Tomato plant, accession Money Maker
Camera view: tilt-top (135 deg); turntable rotation: 300 degrees
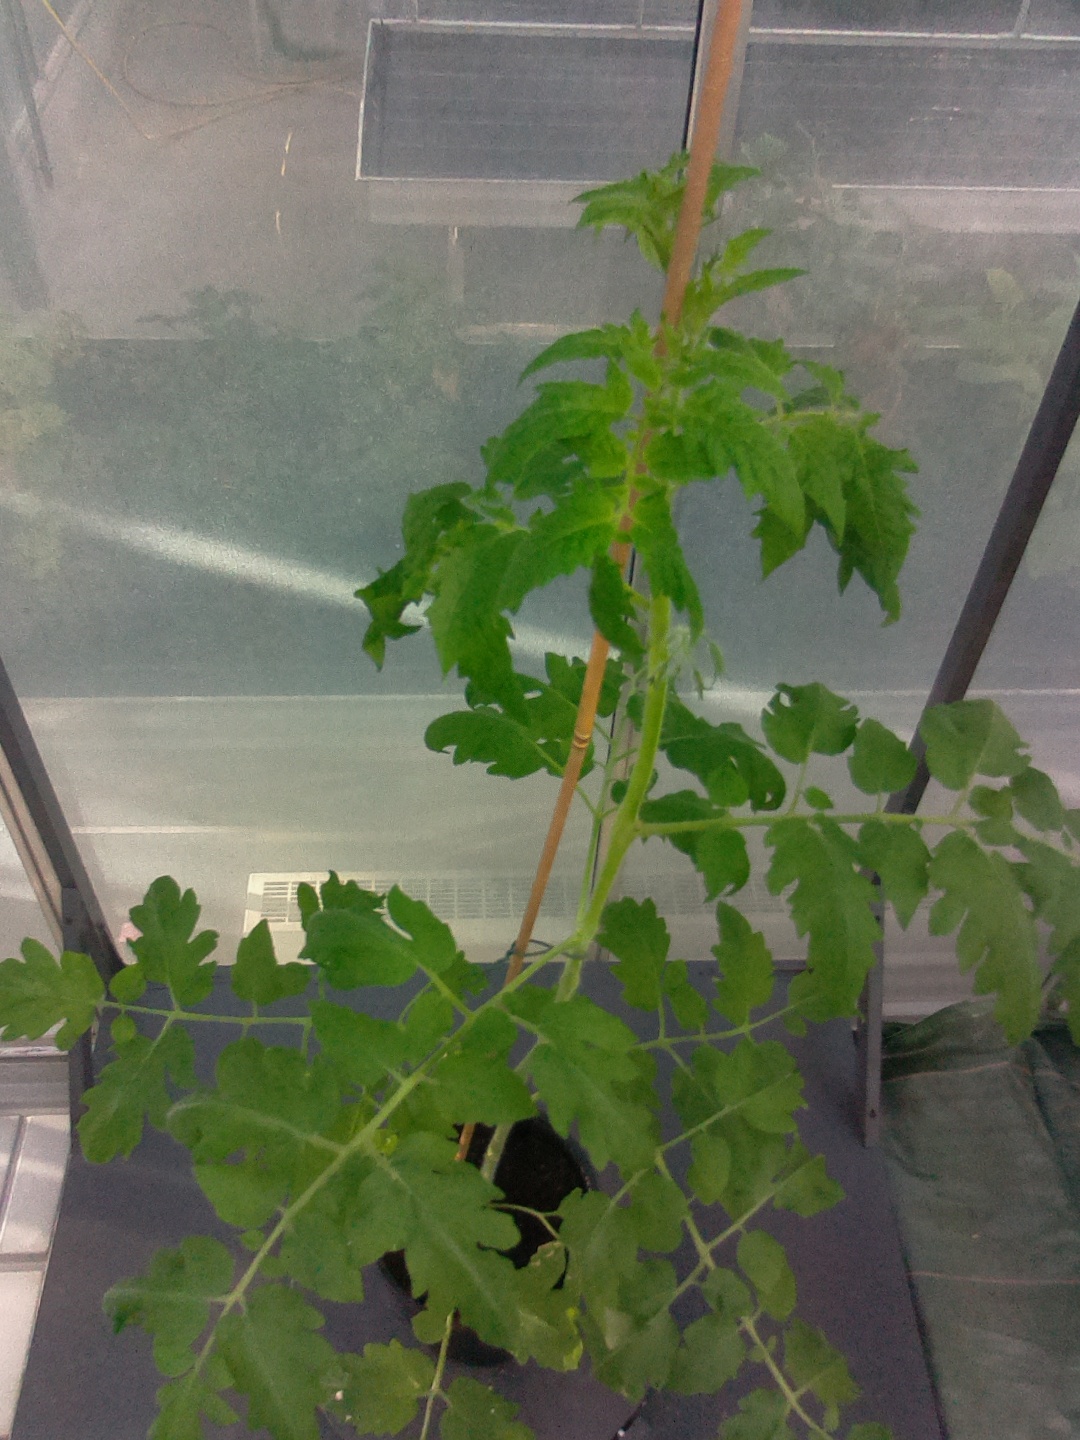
BBCH growth stage 60: First flowers open